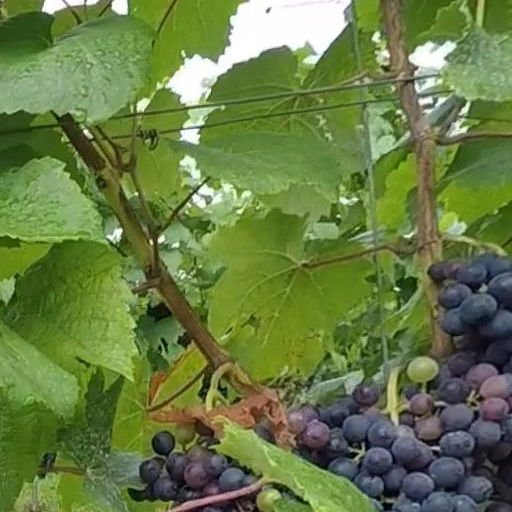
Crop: grape